History of England

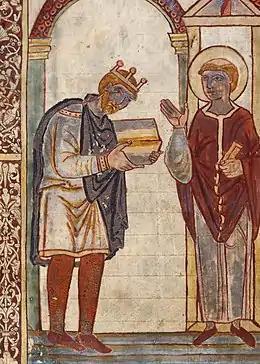

It was only now, with the independence of Wessex hanging by a thread, that Alfred emerged as a great king. In May 878 he led a force that defeated the Danes at Edington. The victory was so complete that the Danish leader, Guthrum, was forced to accept Christian baptism and withdraw from Mercia. Alfred then set about strengthening the defences of Wessex, building a new navy—60 vessels strong. Alfred's success bought Wessex and Mercia years of peace and sparked economic recovery in previously ravaged areas.